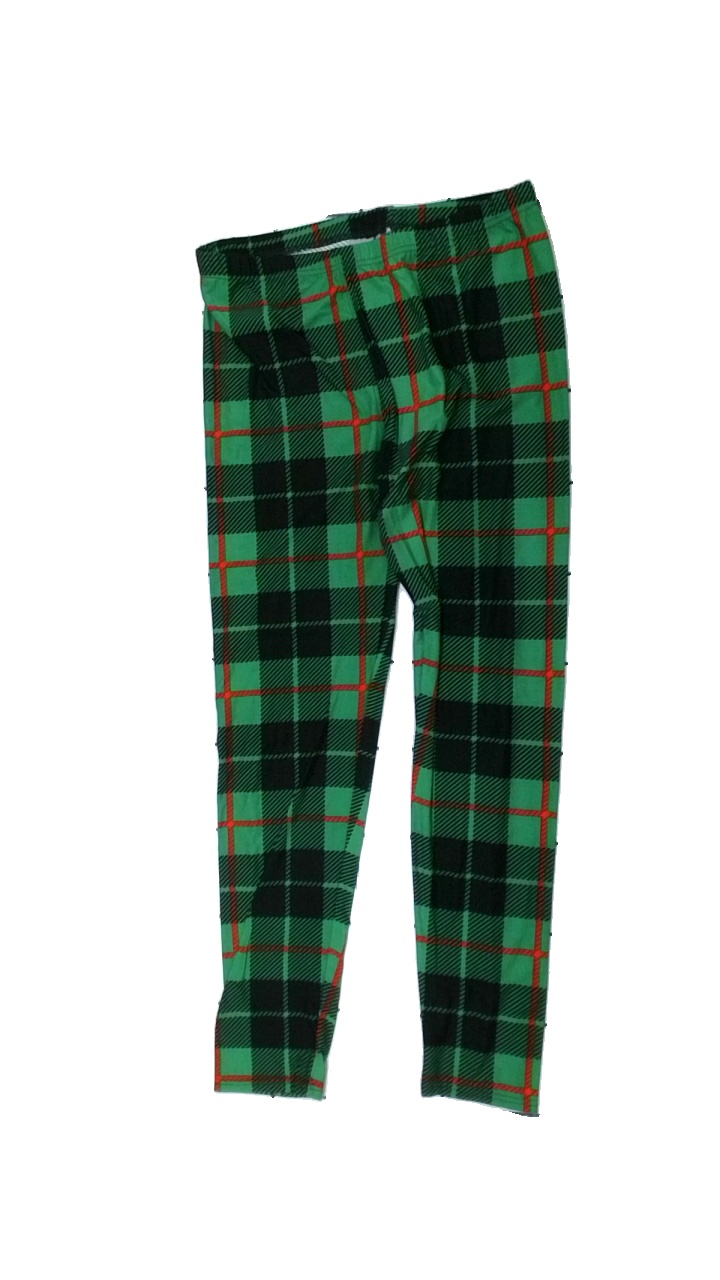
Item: Tights (Ladies)
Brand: Missing
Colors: Green, Black, Red
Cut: Regular, Tight
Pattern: Checkered print
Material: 75% polyester, 25% acrylic
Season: All
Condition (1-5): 3
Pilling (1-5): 4
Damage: loose waist
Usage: Reuse
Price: <50